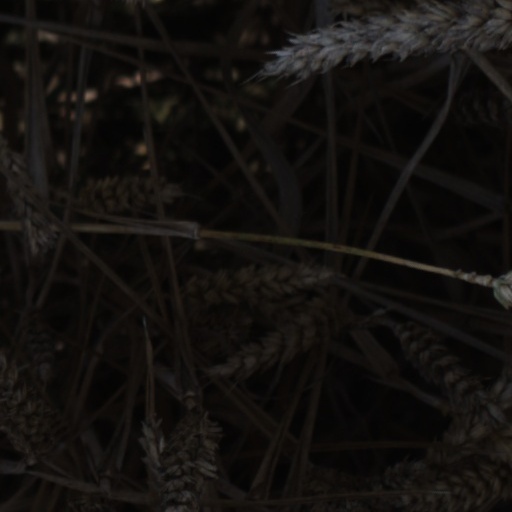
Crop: wheat